Shayetet 13

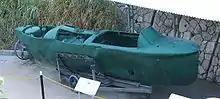
Israel Navy "Gang" (pig) SDV "BIR-55" by the Italian CABI Cattaneo firm

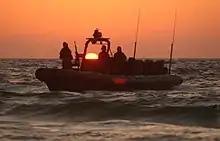
A Morena-class rigid-hulled inflatable boat

The training of Shayetet 13 recruits lasts 20 months, and is considered one of the toughest courses in the IDF. Shayetet 13 operates a summer course for teenagers about to enter military service considering joining the unit, who have the opportunity to get a taste of training in diving, raids, navigation, boats, and more. Those who enlist in Shayetet 13 are put through a five-stage training process: